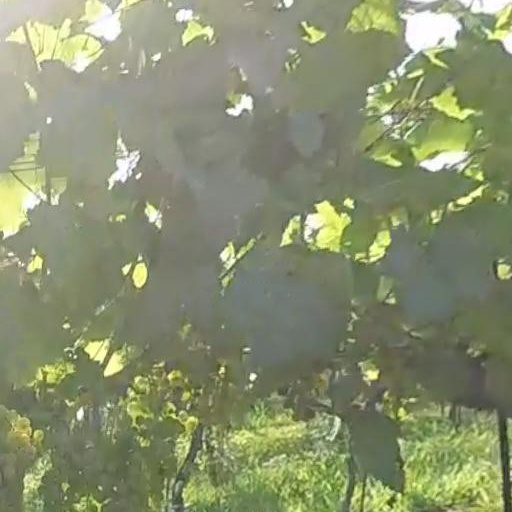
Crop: grape